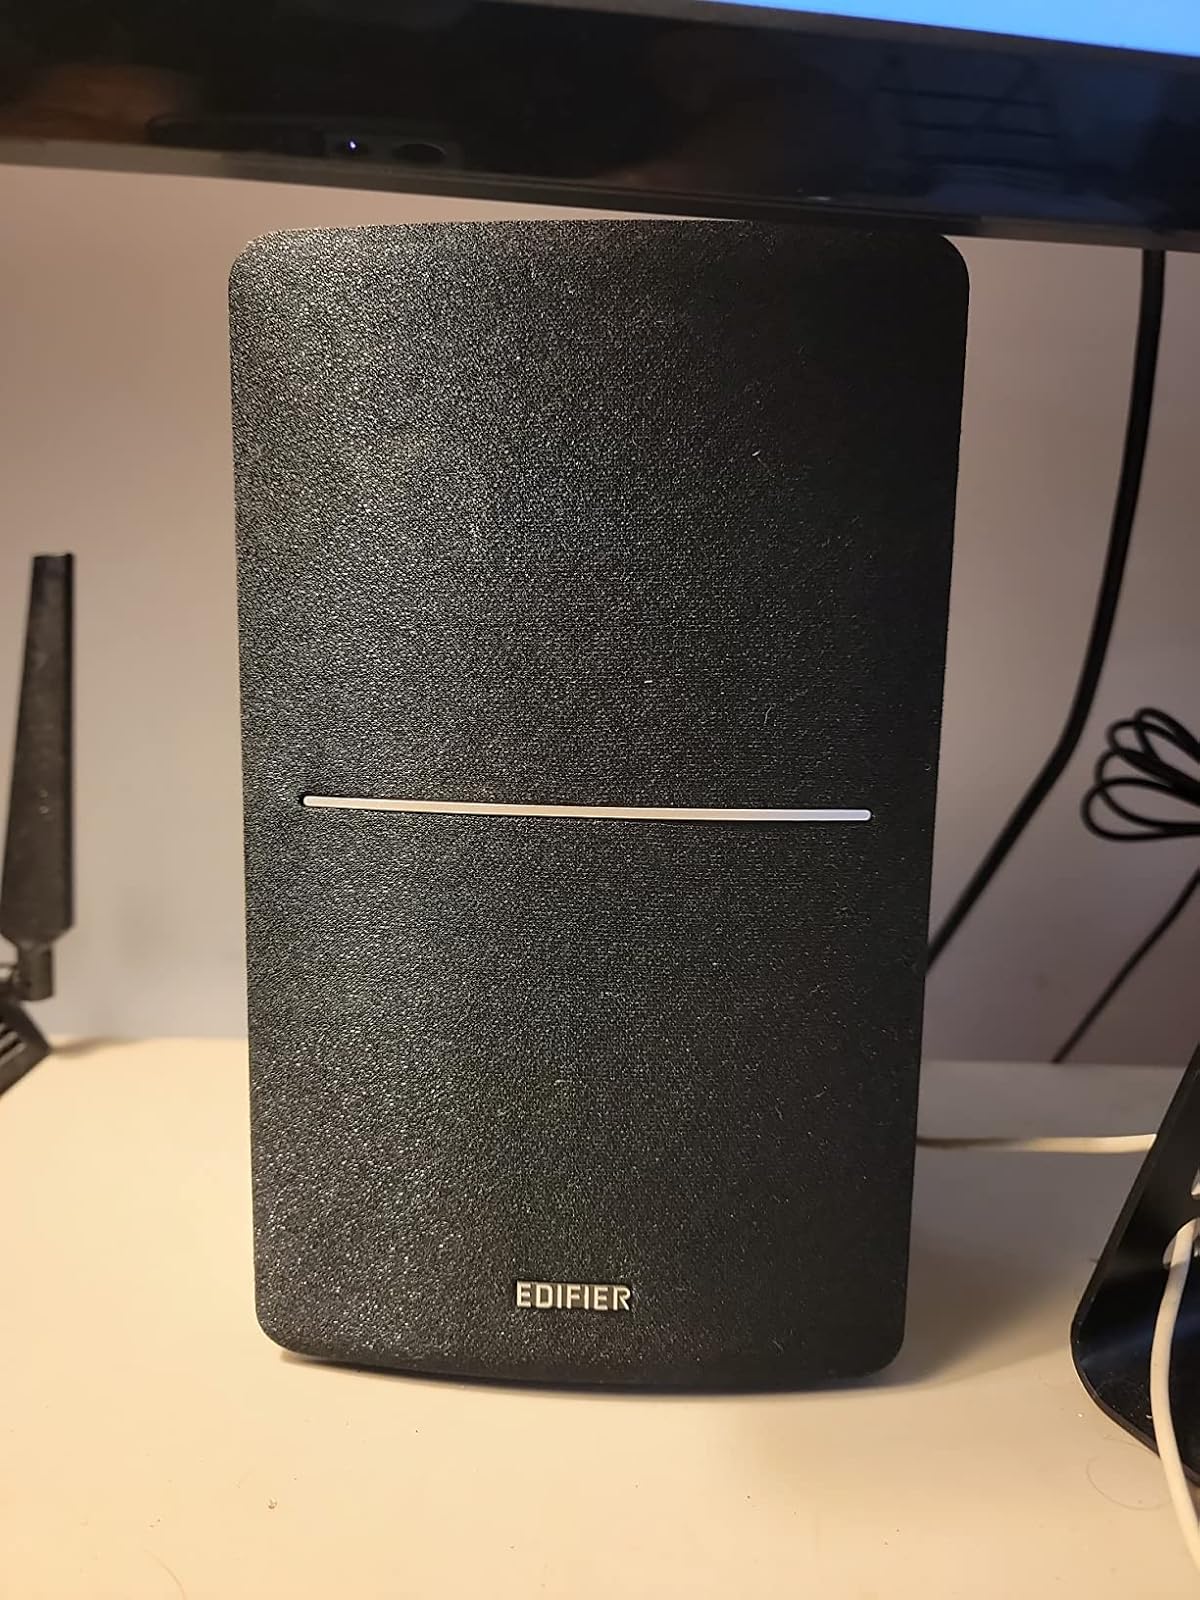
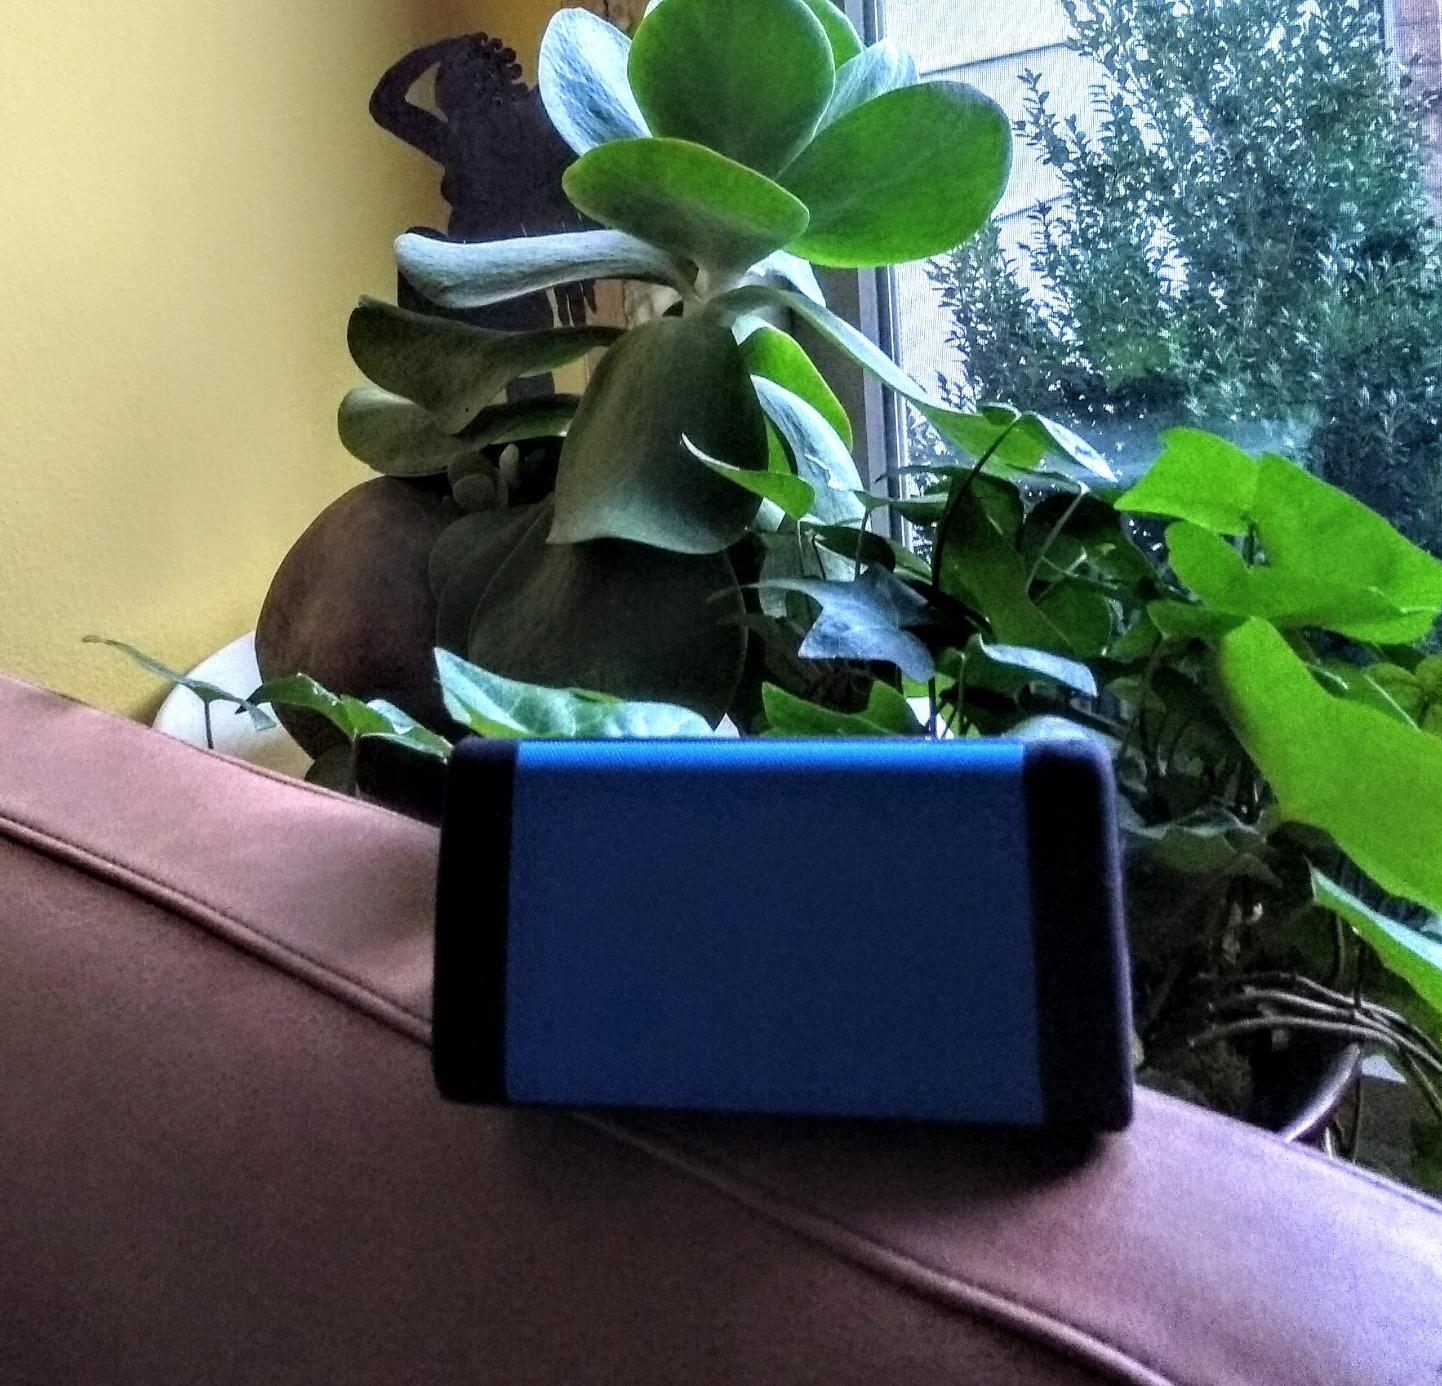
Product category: speaker
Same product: no